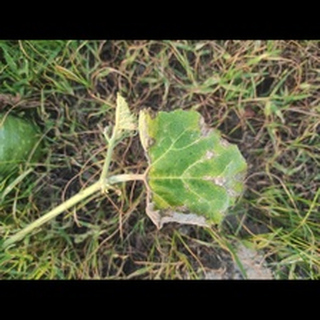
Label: pumpkin_powdery_mildew